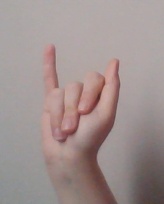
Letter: meem